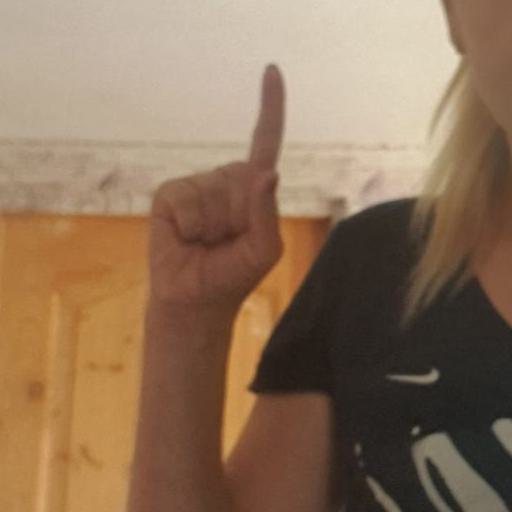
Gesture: one